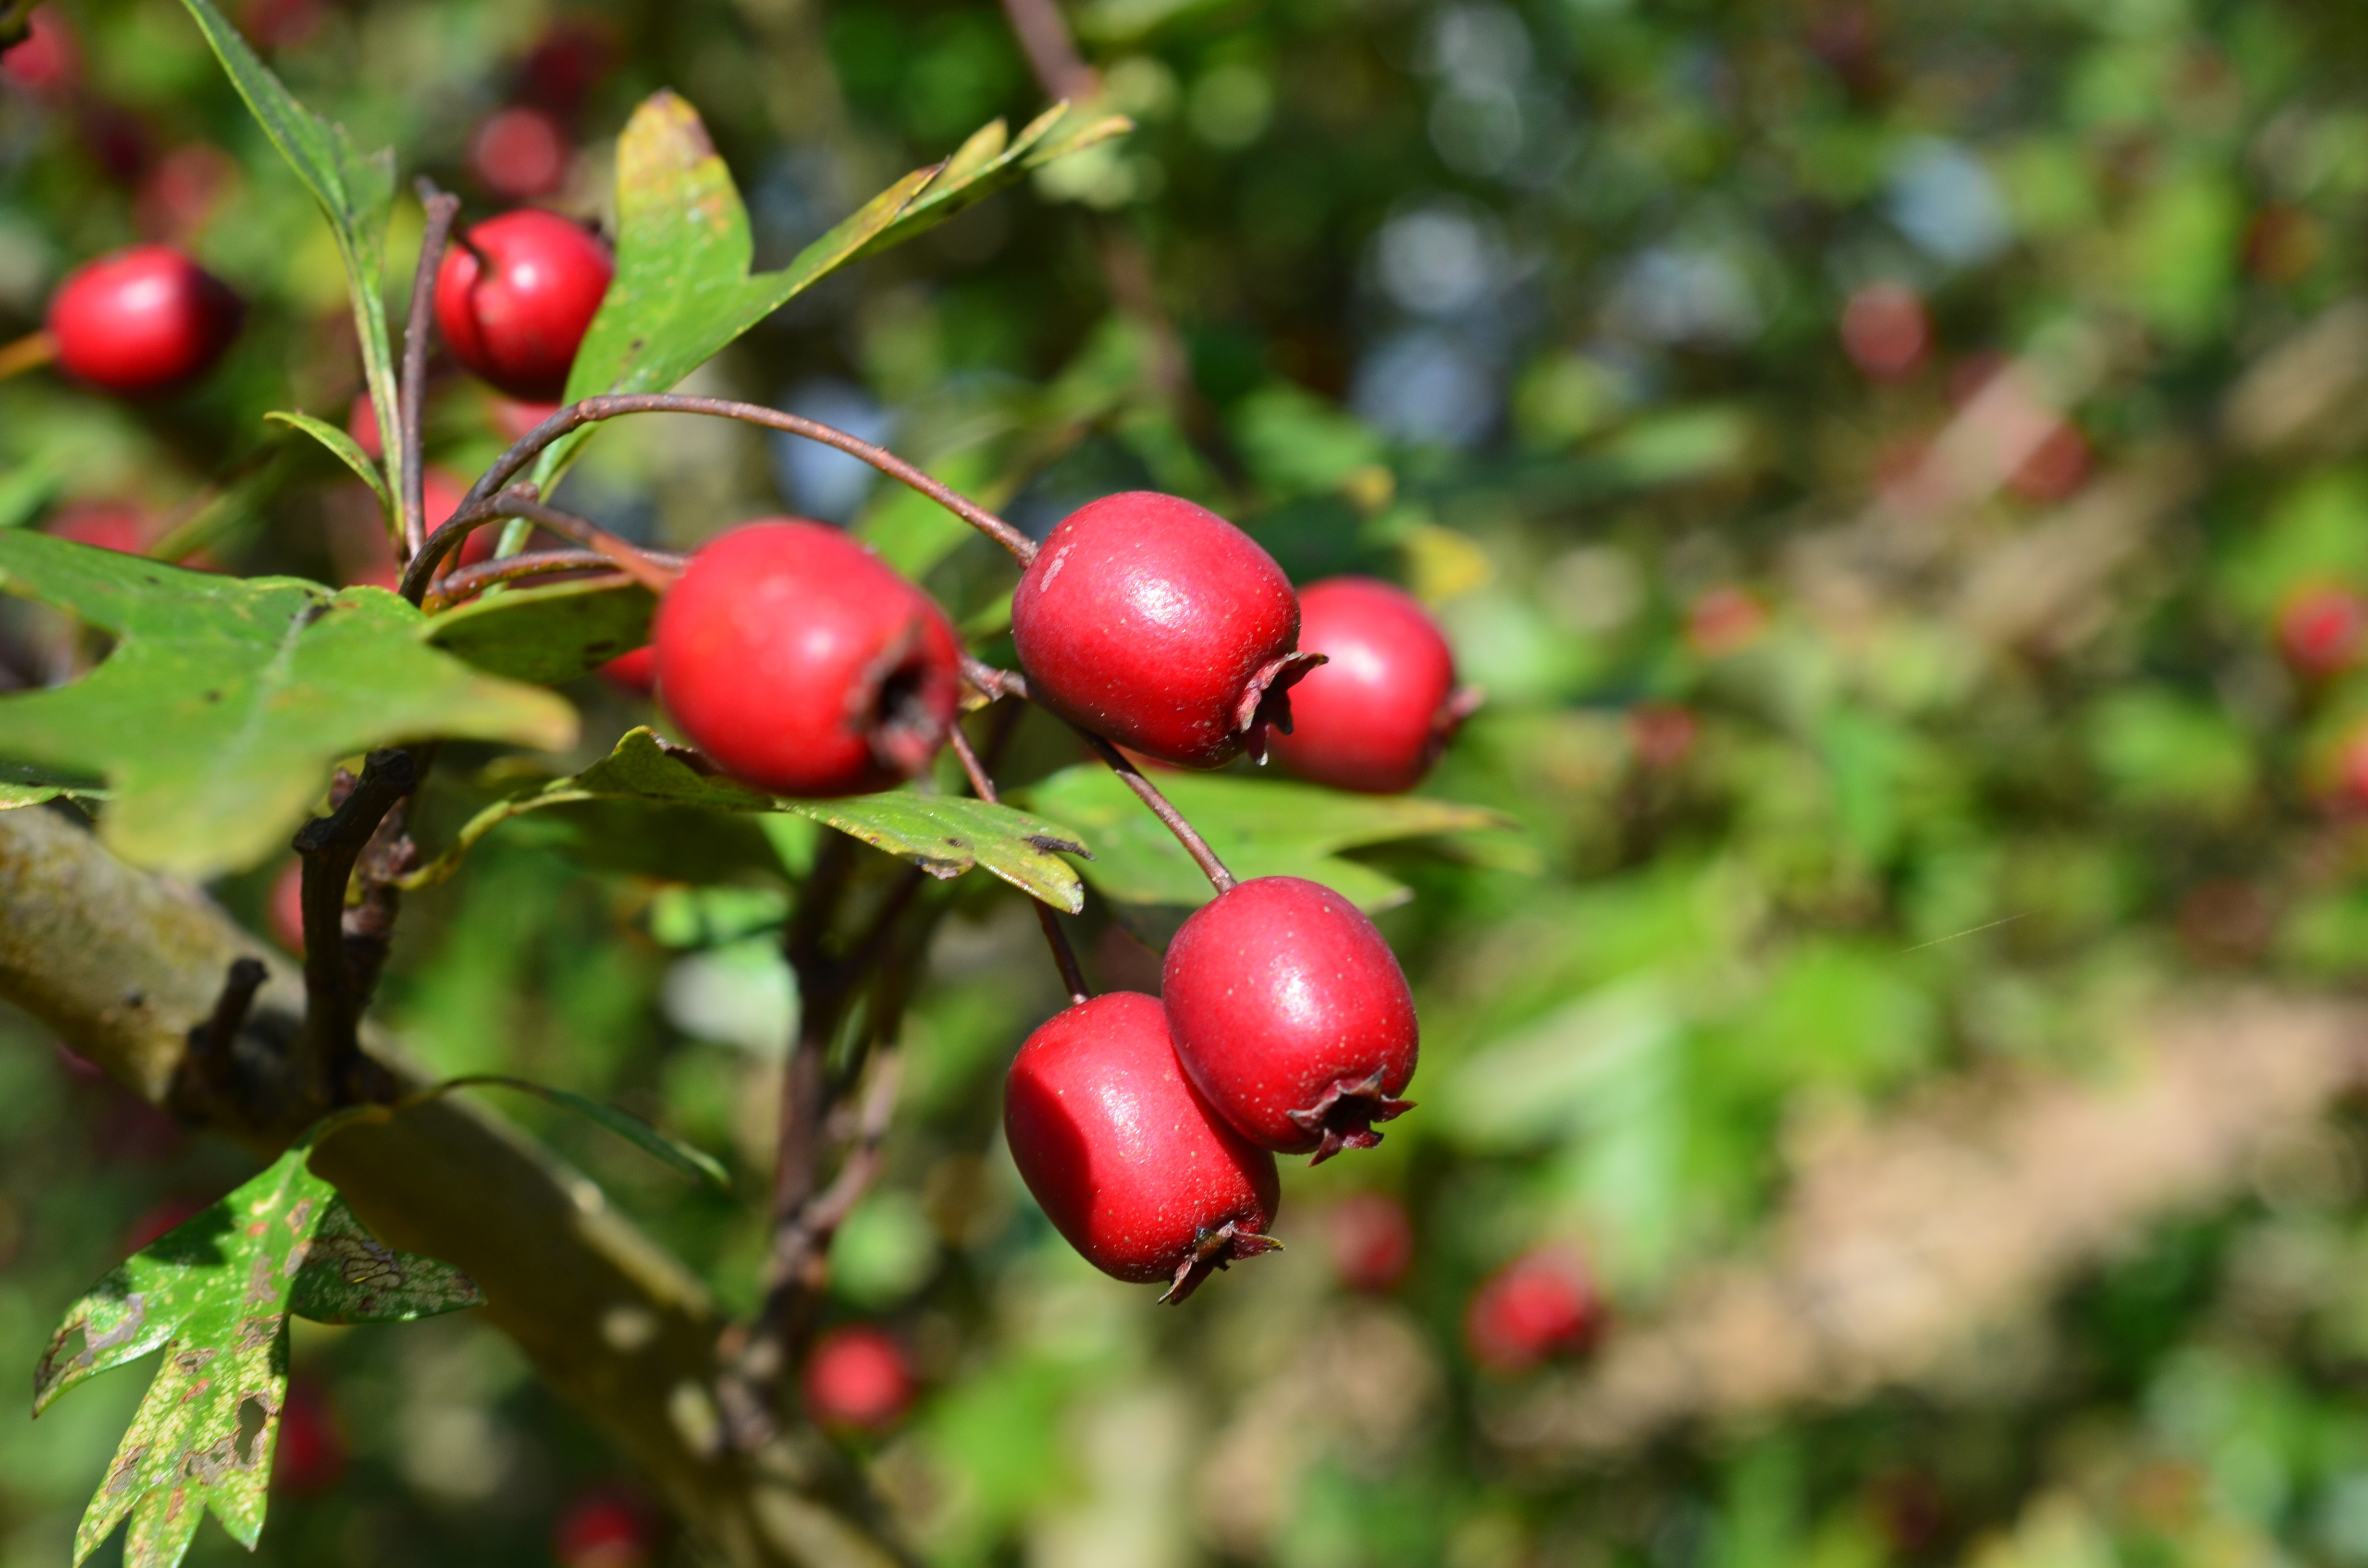
tree, branch, plant, fruit, berry, flower, food, green, red, produce, autumn, flora, shrub, fruits, hawthorn, rose hip, macro photography, rosa canina, flowering plant, rose family, acerola, malpighia, lingonberry, land plant